St. Cyril and St. Methodius Church (Lisbon Falls, Maine)

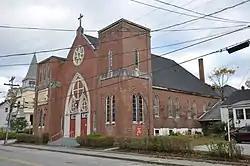

St. Cyril and St. Methodius Church is an historic former church building at 51 Main Street in Lisbon Falls, Maine. The church was designed in 1923 by Lewiston architects Gibbs & Pulsifer, and is an imposing example of neo-Gothic architecture for a relatively small community. It is also the only known church in Maine with association to the Slovak immigrant community. It was dedicated in 1926 and added to the National Register of Historic Places in 1977. It is presently home to the Maine Art Glass Studio.